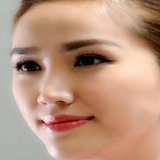
ca sĩ Bảo Thy